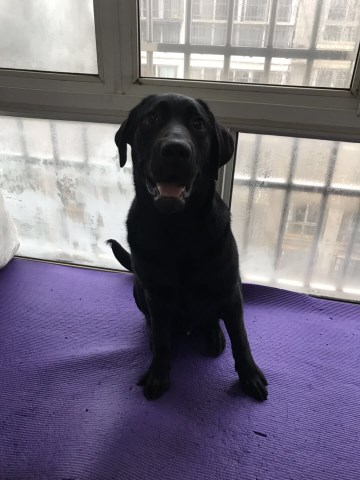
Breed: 3580-n000122-Labrador_retriever